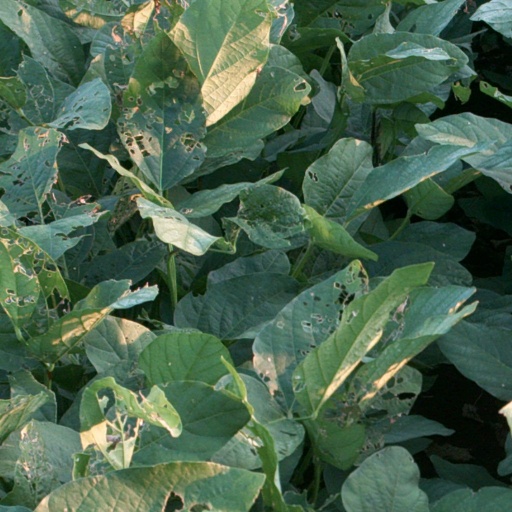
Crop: soybean